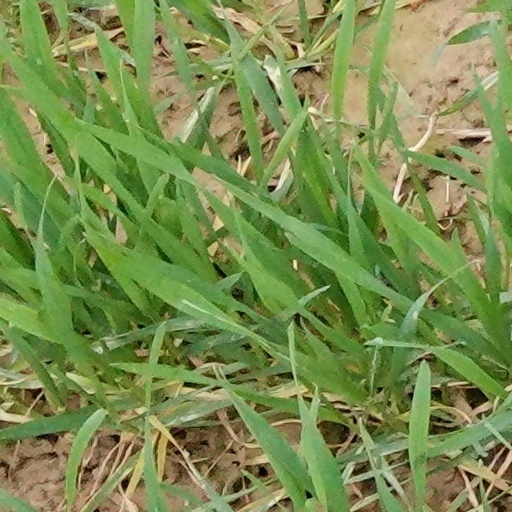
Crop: wheat